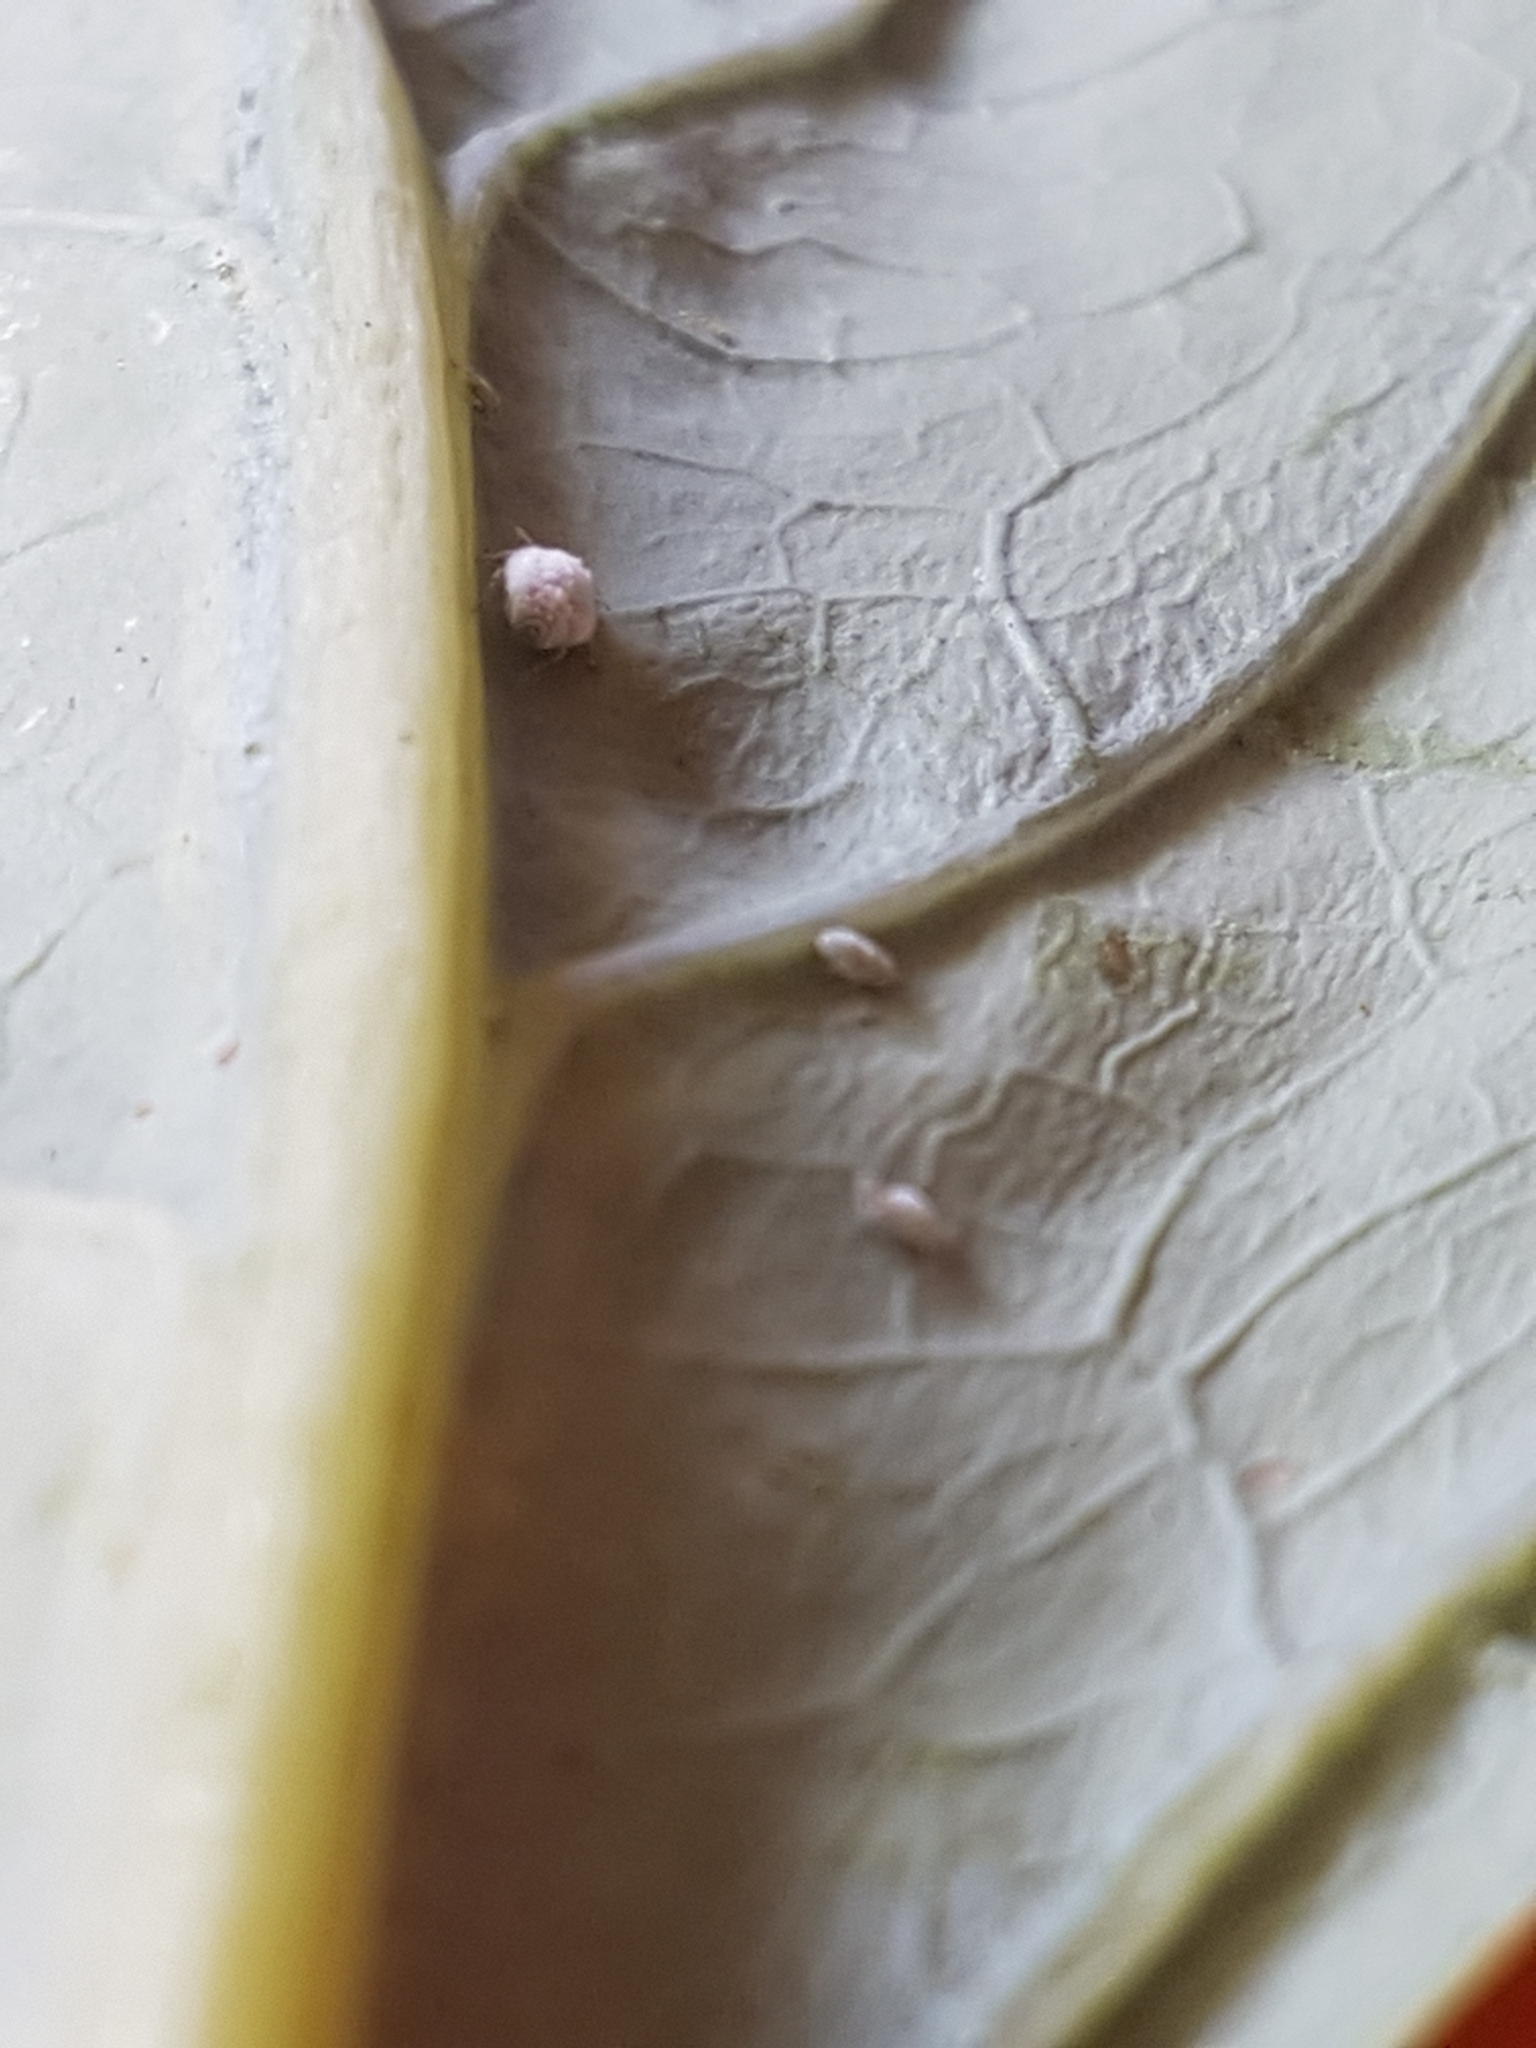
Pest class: cabbage_aphid